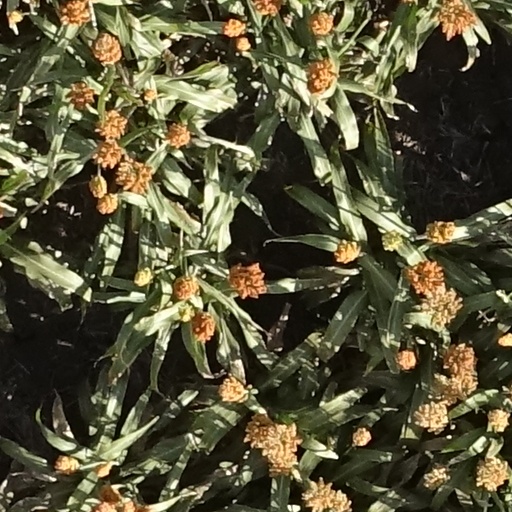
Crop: sorghum